Stick-fighting

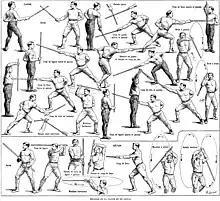
Cane and stick fencing in French encyclopedia.

Stick-fighting, stickfighting, or stick fighting, is a variety of martial arts which use blunt, hand-held "sticks" for fighting, most typically a simple, non-lethal, wooden staff or baton. Schools of stick-fighting exist for a variety of weapons, including gun staffs, bō, jō, bastons, and arnis sticks, among others. Cane-fighting is the use of walking sticks as improvised weapons. Some techniques can also be used with a sturdy umbrella or even with a sword or dagger still in its scabbard.